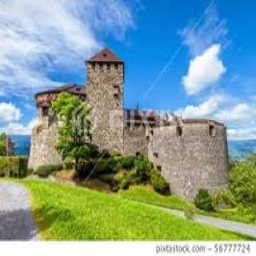
Vaduz Castle